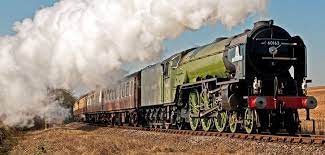
Vehicle type: Trains